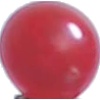
Label: redcurrant